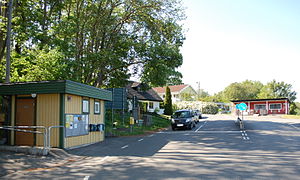
Barum (Sverige)
Barum er en landsby i Kristianstads kommun i Skåne med 68 indbyggere. Barum ligger i den nordlige ende af landtangen mellem Oppmannasjön og Ivösjön. Der er forbindelse til Ivø med kabelfærge.